Nikos Nikolaidis

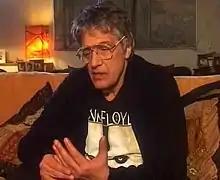
Nikos Nikolaidis being interviewed in 2003

Nikos Georgiou Nikolaidis (25 October 1939 – 5 September 2007) was a Greek film director, screenwriter, film producer, writer, theatre director, assistant director, record producer, television director, and commercial director. He is usually considered a representative of European avant-garde and experimental art film.